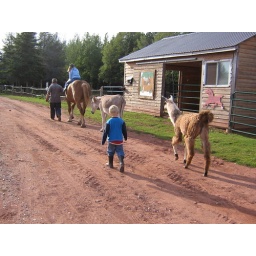
A girl on a Belgian, led by a man, followed by a donkey, a boy and a llama.